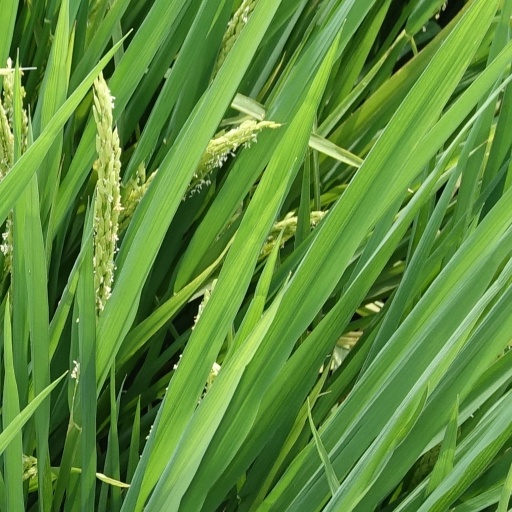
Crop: rice